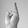
ASL letter: R